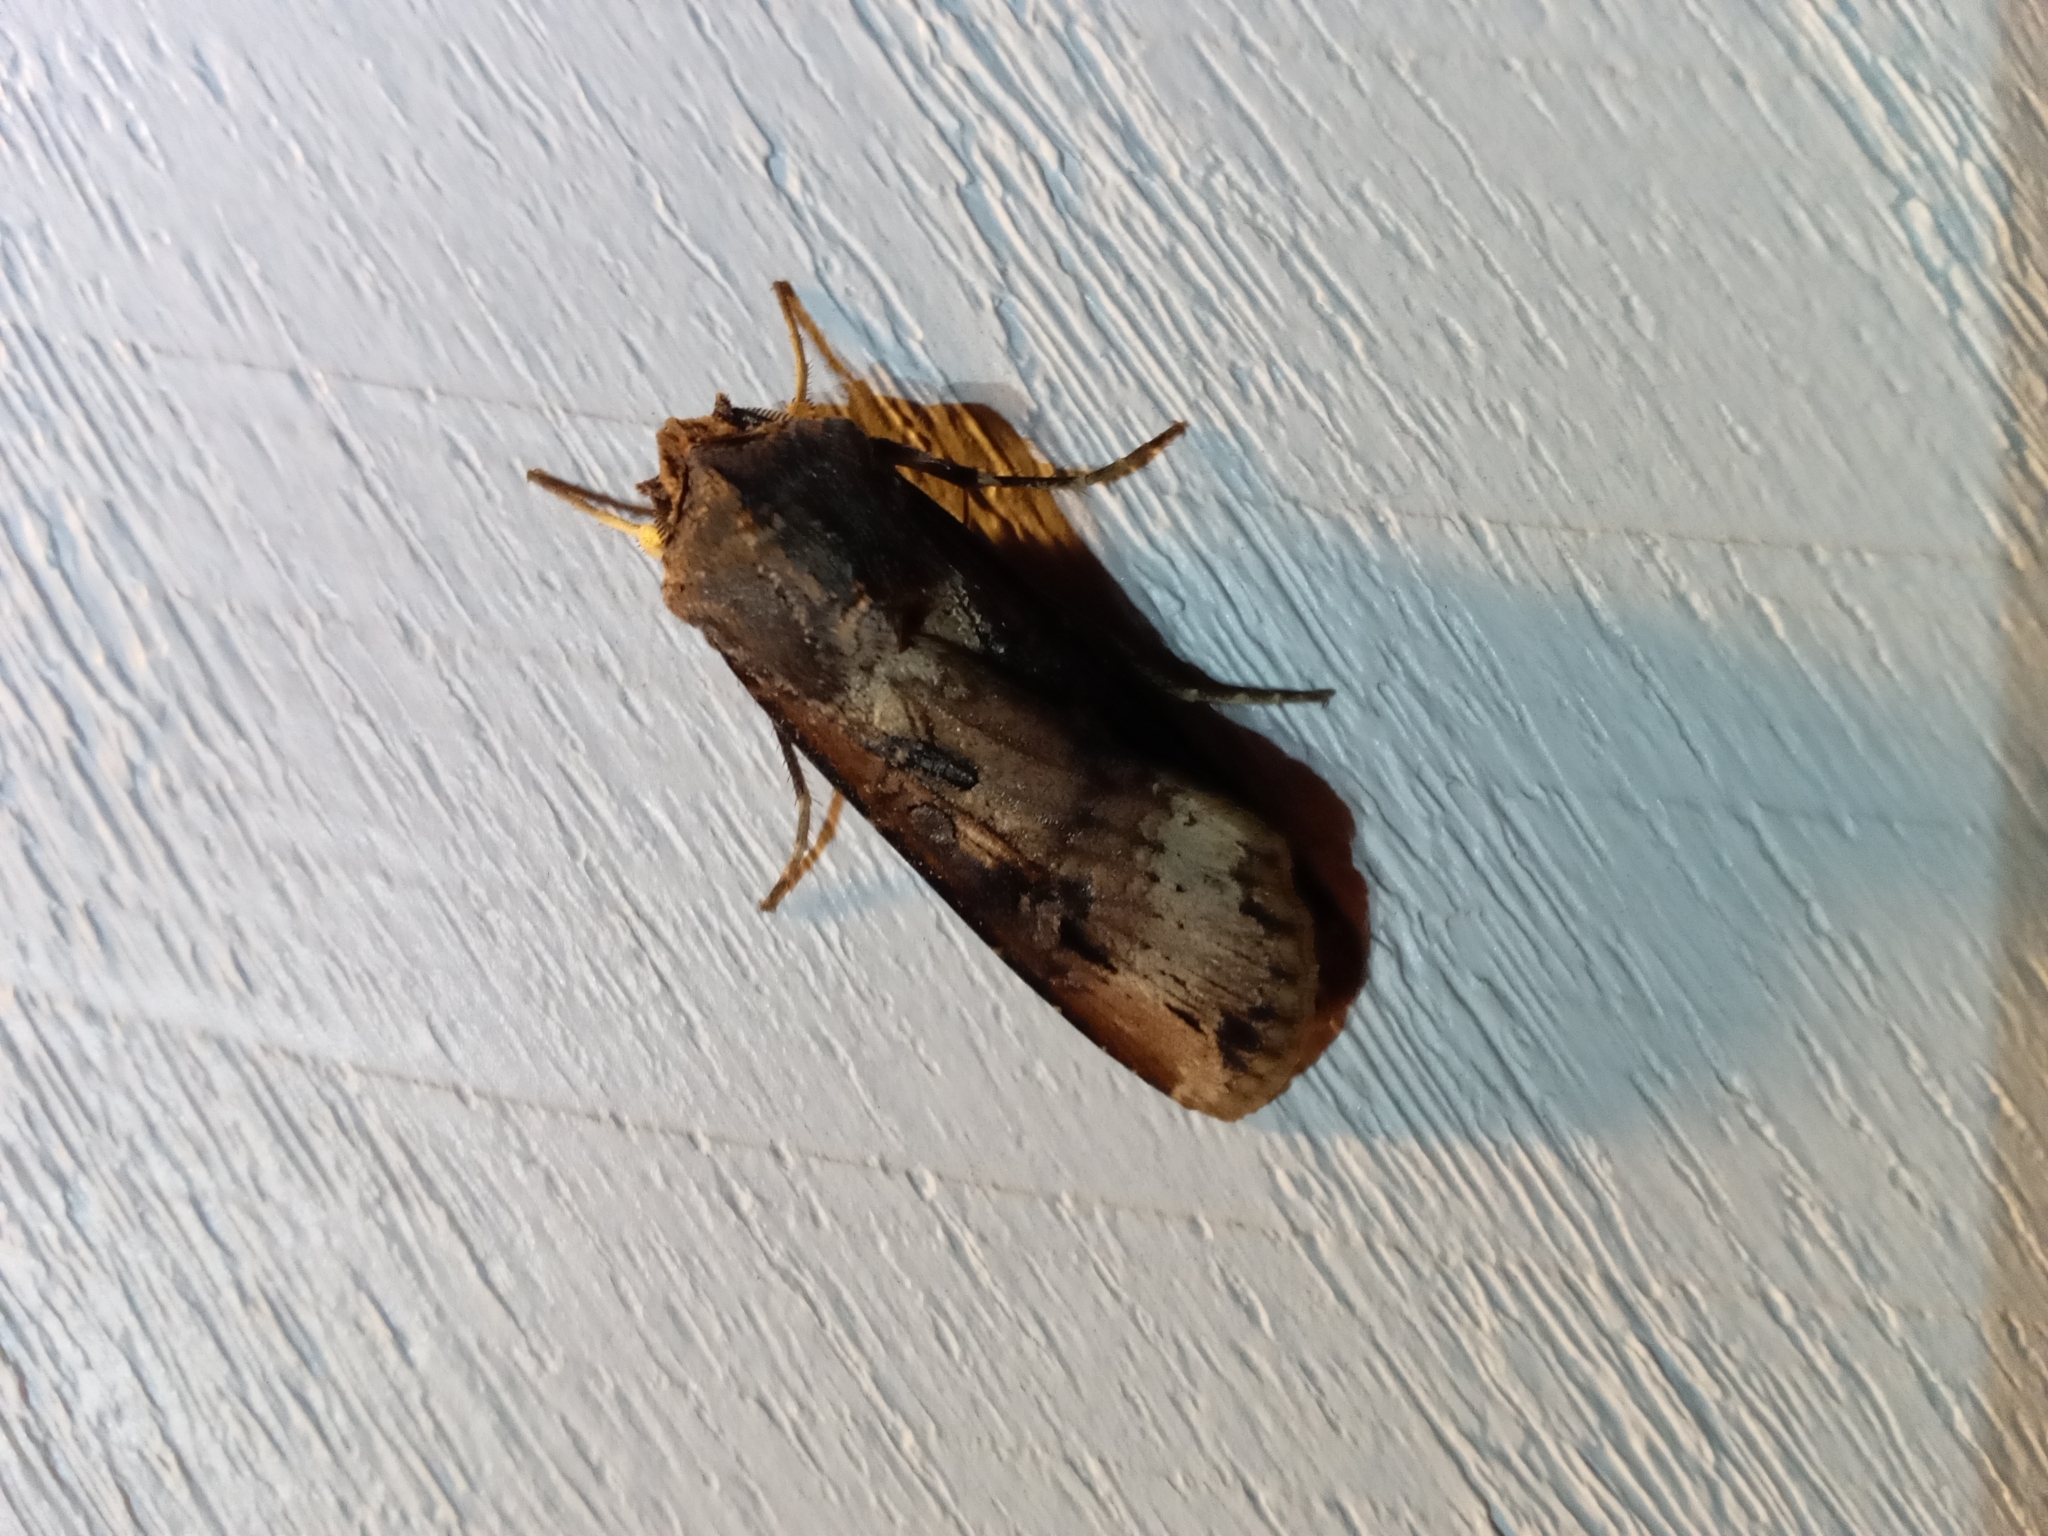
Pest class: cutworms